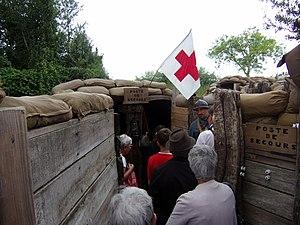
La tranchée de Chattancourt est un lieu de mémoire de la Première Guerre mondiale situé sur le territoire de la commune de Chattancourt dans le département de la Meuse.
Chattancourt est une commune française située dans le département de la Meuse, en région Grand Est.